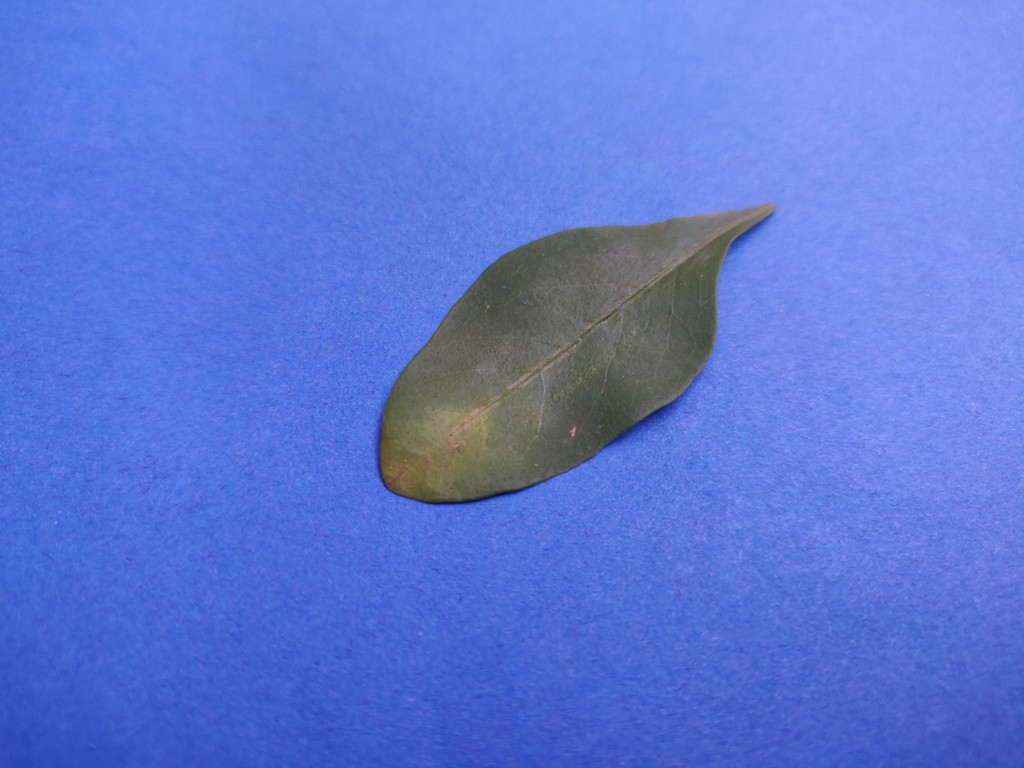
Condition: Unhealthy
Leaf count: single
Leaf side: front